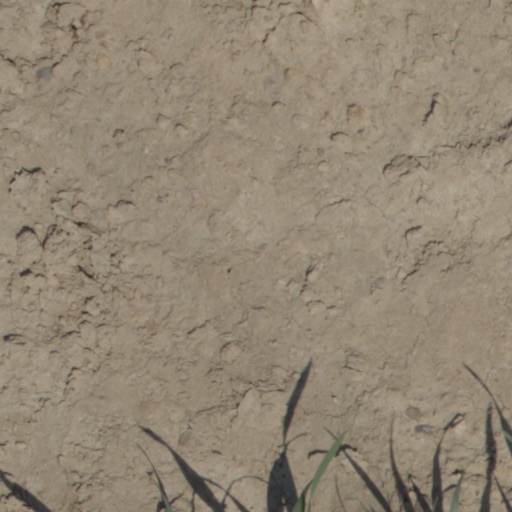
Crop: wheat